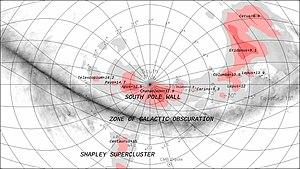
Cette page présente une chronologie de l'année 2020 dans le domaine de l'astronomie.
Le mur du Pôle Sud est une structure cosmique massive formée par un mur géant de galaxies qui s'étend sur au moins 1,37 milliard d'années-lumière dans l'espace, et qui est situé à environ un demi-milliard d'années-lumière. La structure coïncide avec le pôle sud céleste et elle est, selon l'équipe internationale d'astronomes qui l'a découverte, « la plus grande strcuture contiguë dans le volume local et comparable au Grand Mur de Sloan à la moitié de sa distance ». Sa découverte a été annoncée par Daniel Pomarède, de l'Université Paris-Saclay, R. Brent Tully et ses collègues de l'Université d'Hawaï en juillet 2020. Pomarède a expliqué : « On pourrait se demander comment une structure aussi grande et pas si éloignée est restée inaperçue. Cela est dû à son emplacement dans une région du ciel qui n'a pas été complètement étudiée, et où les observations directes sont entravées par des zones de poussière et de nuages galactiques en avant-plan. Nous l'avons trouvée grâce à son influence gravitationnelle, imprimée dans les vitesses d'un échantillon de galaxies ».